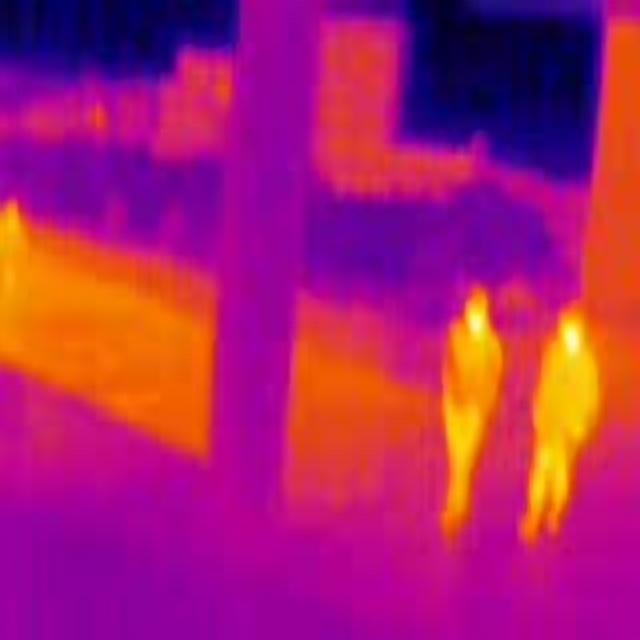
Detected objects:
label: person
label: person